Diplomatics

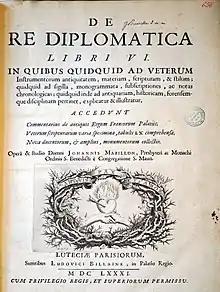
Title page of Jean Mabillon's (1681)

Despite the verbal similarity, the discipline has nothing to do with diplomacy. Both terms are derived, by separate linguistic development, from the word "diploma", which originally referred to a folded piece of writing material—and thus both to the materials which are the focus of study in diplomatics, and to accreditation papers carried by diplomats.